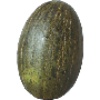
Label: Melon Piel de Sapo 1